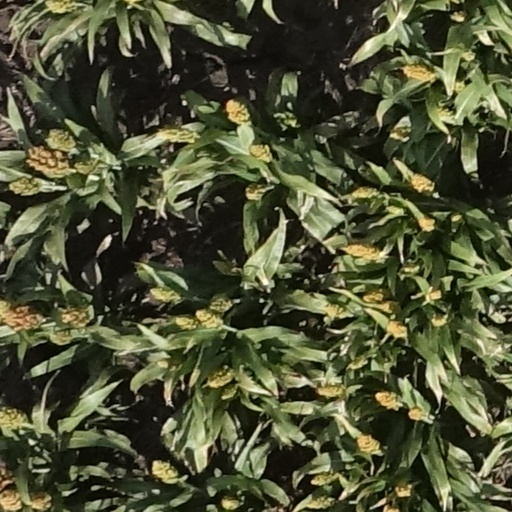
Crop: sorghum